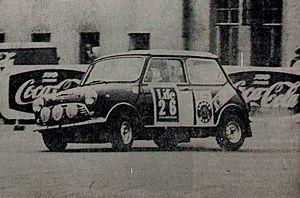
Rauno August Aaltonen, né en 17 janvier 1938 à Turku, est un pilote de rallye finlandais, qui fit partie des fameux finlandais volants des années 1960/1970.